Motivation (Kelly Rowland song)

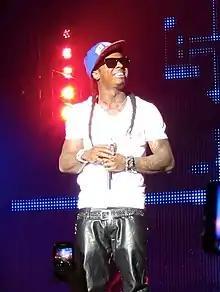
Lil Wayne (pictured) is featured on the single, and his verse received positive reviews.

Ryan Brockington, from the "New York Post," was amongst the first to review "Motivation." In his review, he said "The single is a big leap from the dance club synth pop that Kelly has been releasing the past year and it seems like she might be trying to shimmy her way back into the hip-hop world by teaming up with the Midas touch vocals of Lil Wayne." Both "Rap-Up" and AOL Music's Scott Shetler called the song "sexy." Becky Bain from Idolator disliked the song for not being memorable. The short review was summed up with the closing phrase, "she's going to need another hit to help promote her album when it finally is ready to drop."